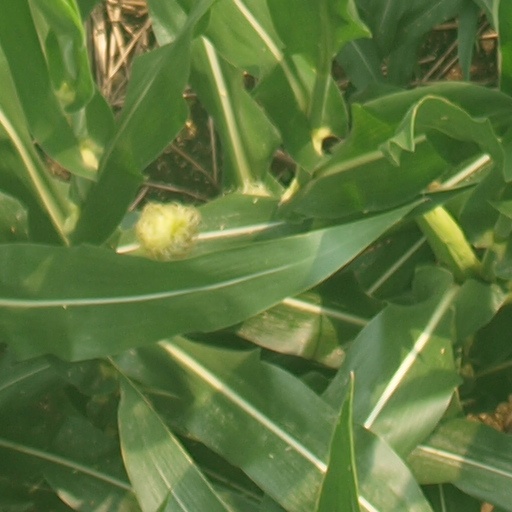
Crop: maize; corn